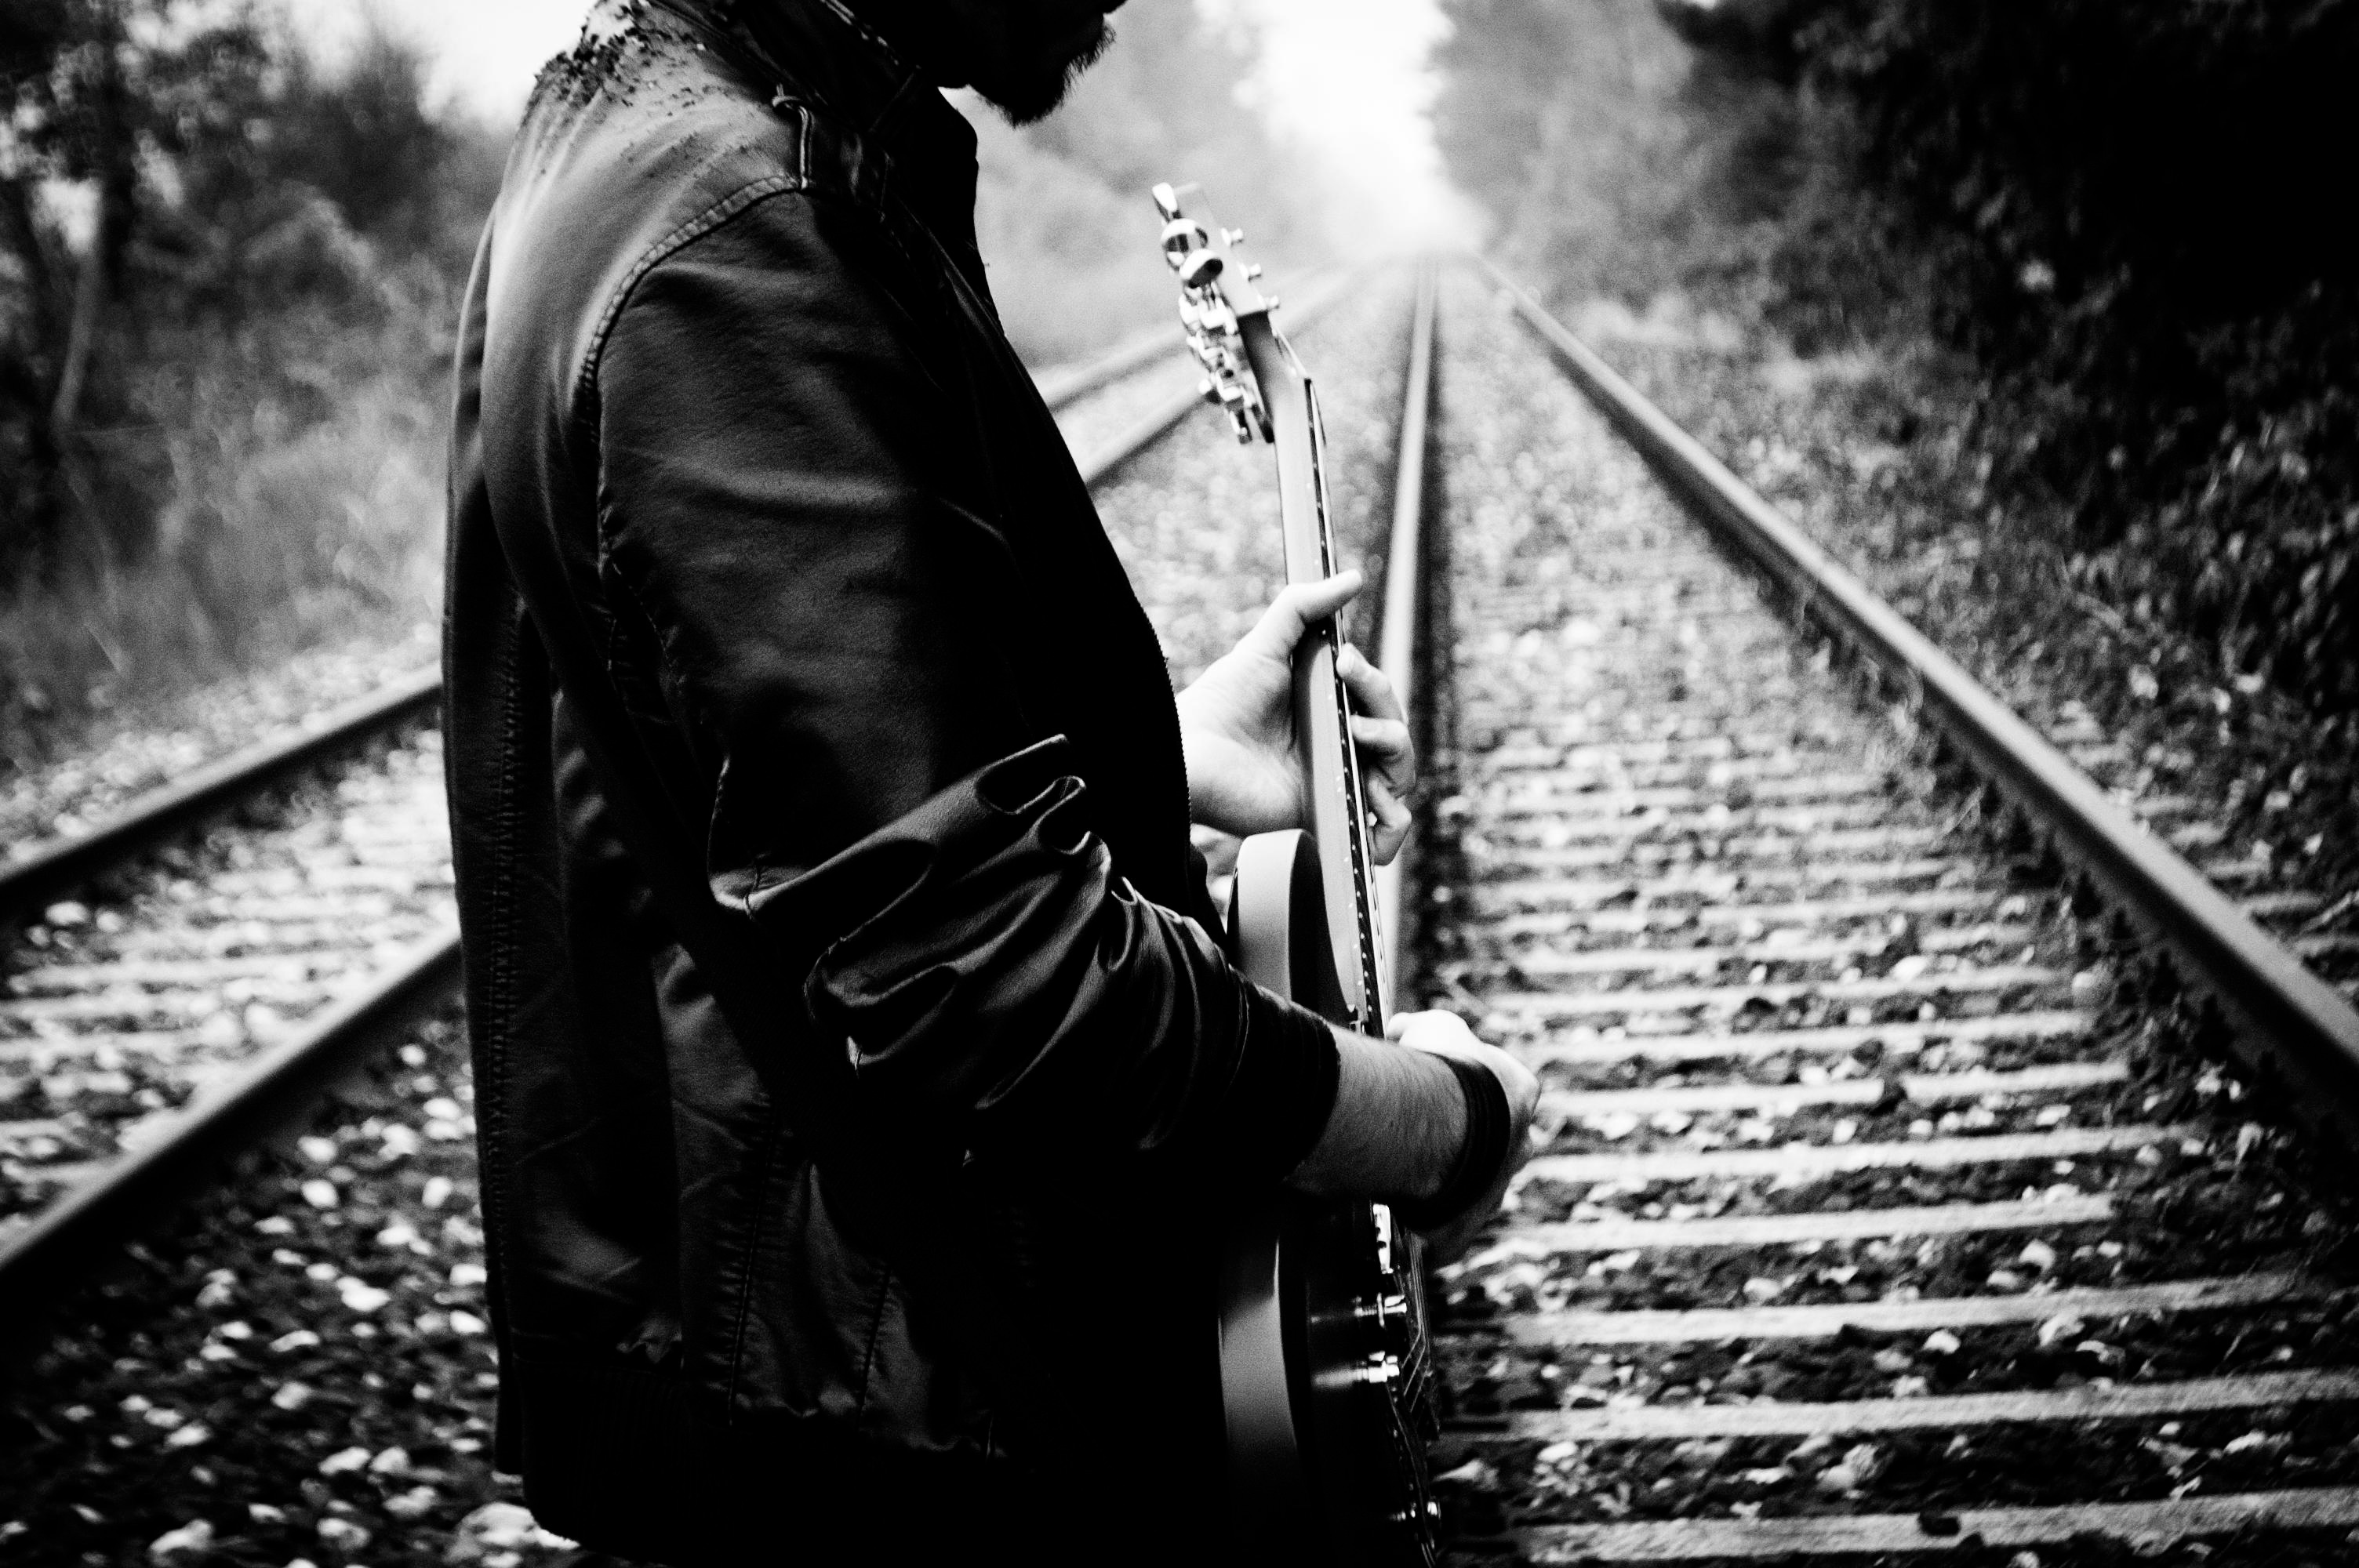
black and white, white, photography, darkness, black, monochrome, photograph, emotion, monochrome photography, film noir